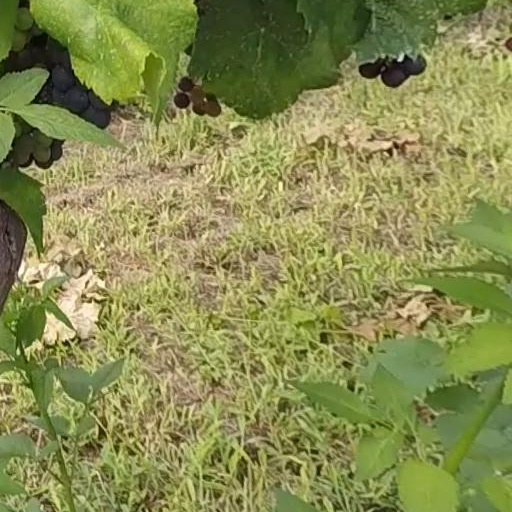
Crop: grape